Kish Island

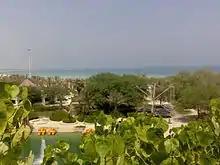
Kish's environment

Kish has a very dry semi-equatorial climate. Over an 8-year span, the median annual rainfall in Kish was (54% in winter, 28% in autumn, and 14% in summer) and the median annual temperature was . The relative atmospheric humidity in Kish makes it like a sea island except in cold seasons. The humidity is approximately 60% for most of the year. In the months from October to April, Kish's weather is mild, ranging from to . From June to August, summer temperatures are extremely hot and humid with temperatures often exceeding with lows of not less than . The statistical data in the Kish free zone's archives shows that the island's temperature varies from very hot to moderately hot, accompanied by relatively high humidity, often interspersed by heavy rains of short durations in certain seasons. With the exception of some southeastern coastal areas and a few other islands in the Persian Gulf, Kish Island has the most sunny hours in the region, roughly 3,100 hours per year. Based on climatological classification and general weather conditions, Kish's proximity to the Tropic of Cancer and its exposure to high tropical pressure systems, as well as its position amidst hot and shallow waters, means the island tends to be hot and humid most of the year.